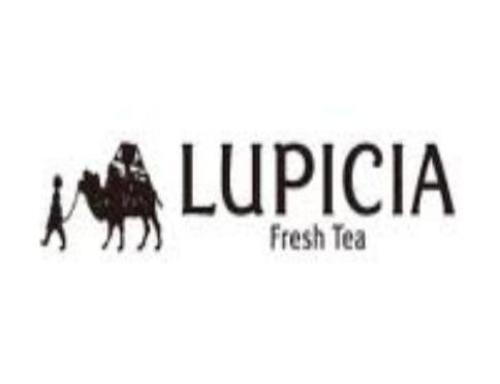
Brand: lupicia
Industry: Food